Centro Mori

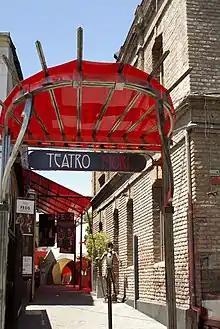
Centro Mori

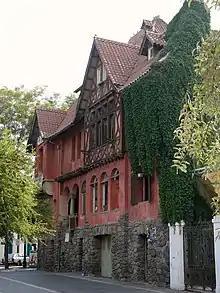
Plaza Camilo Mori 01

The Centro Mori or Centro Cultural Mori ("Mori Cultural Center") is a cultural project founded in Santiago, Chile by actors Gonzalo Valenzuela and Benjamín Vicuña, together with their partner Cristóbal Vial. The center is located in Barrio Bellavista - a neighborhood of Santiago with a strong cultural heritage - in an old house at the foot of San Cristóbal Hill (street address Constitución 183), next to the Plaza Camilo Mori and near "La Chascona" (the museum and former house of Pablo Neruda). The property was restored in 2005 by the actors and a group of professionals to turn it into the "Teatro Mori Bellavista" (Mori Theater, Bellavista).